Paris by Night (2012 film)

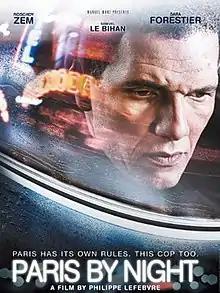
Film poster

Paris by Night is a 2012 French crime film directed by Philippe Lefebvre.